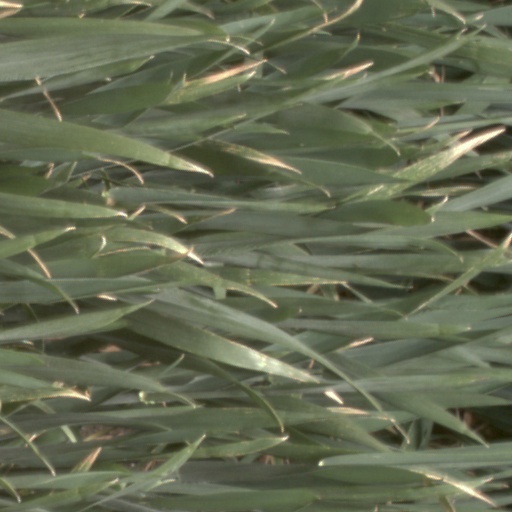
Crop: wheat